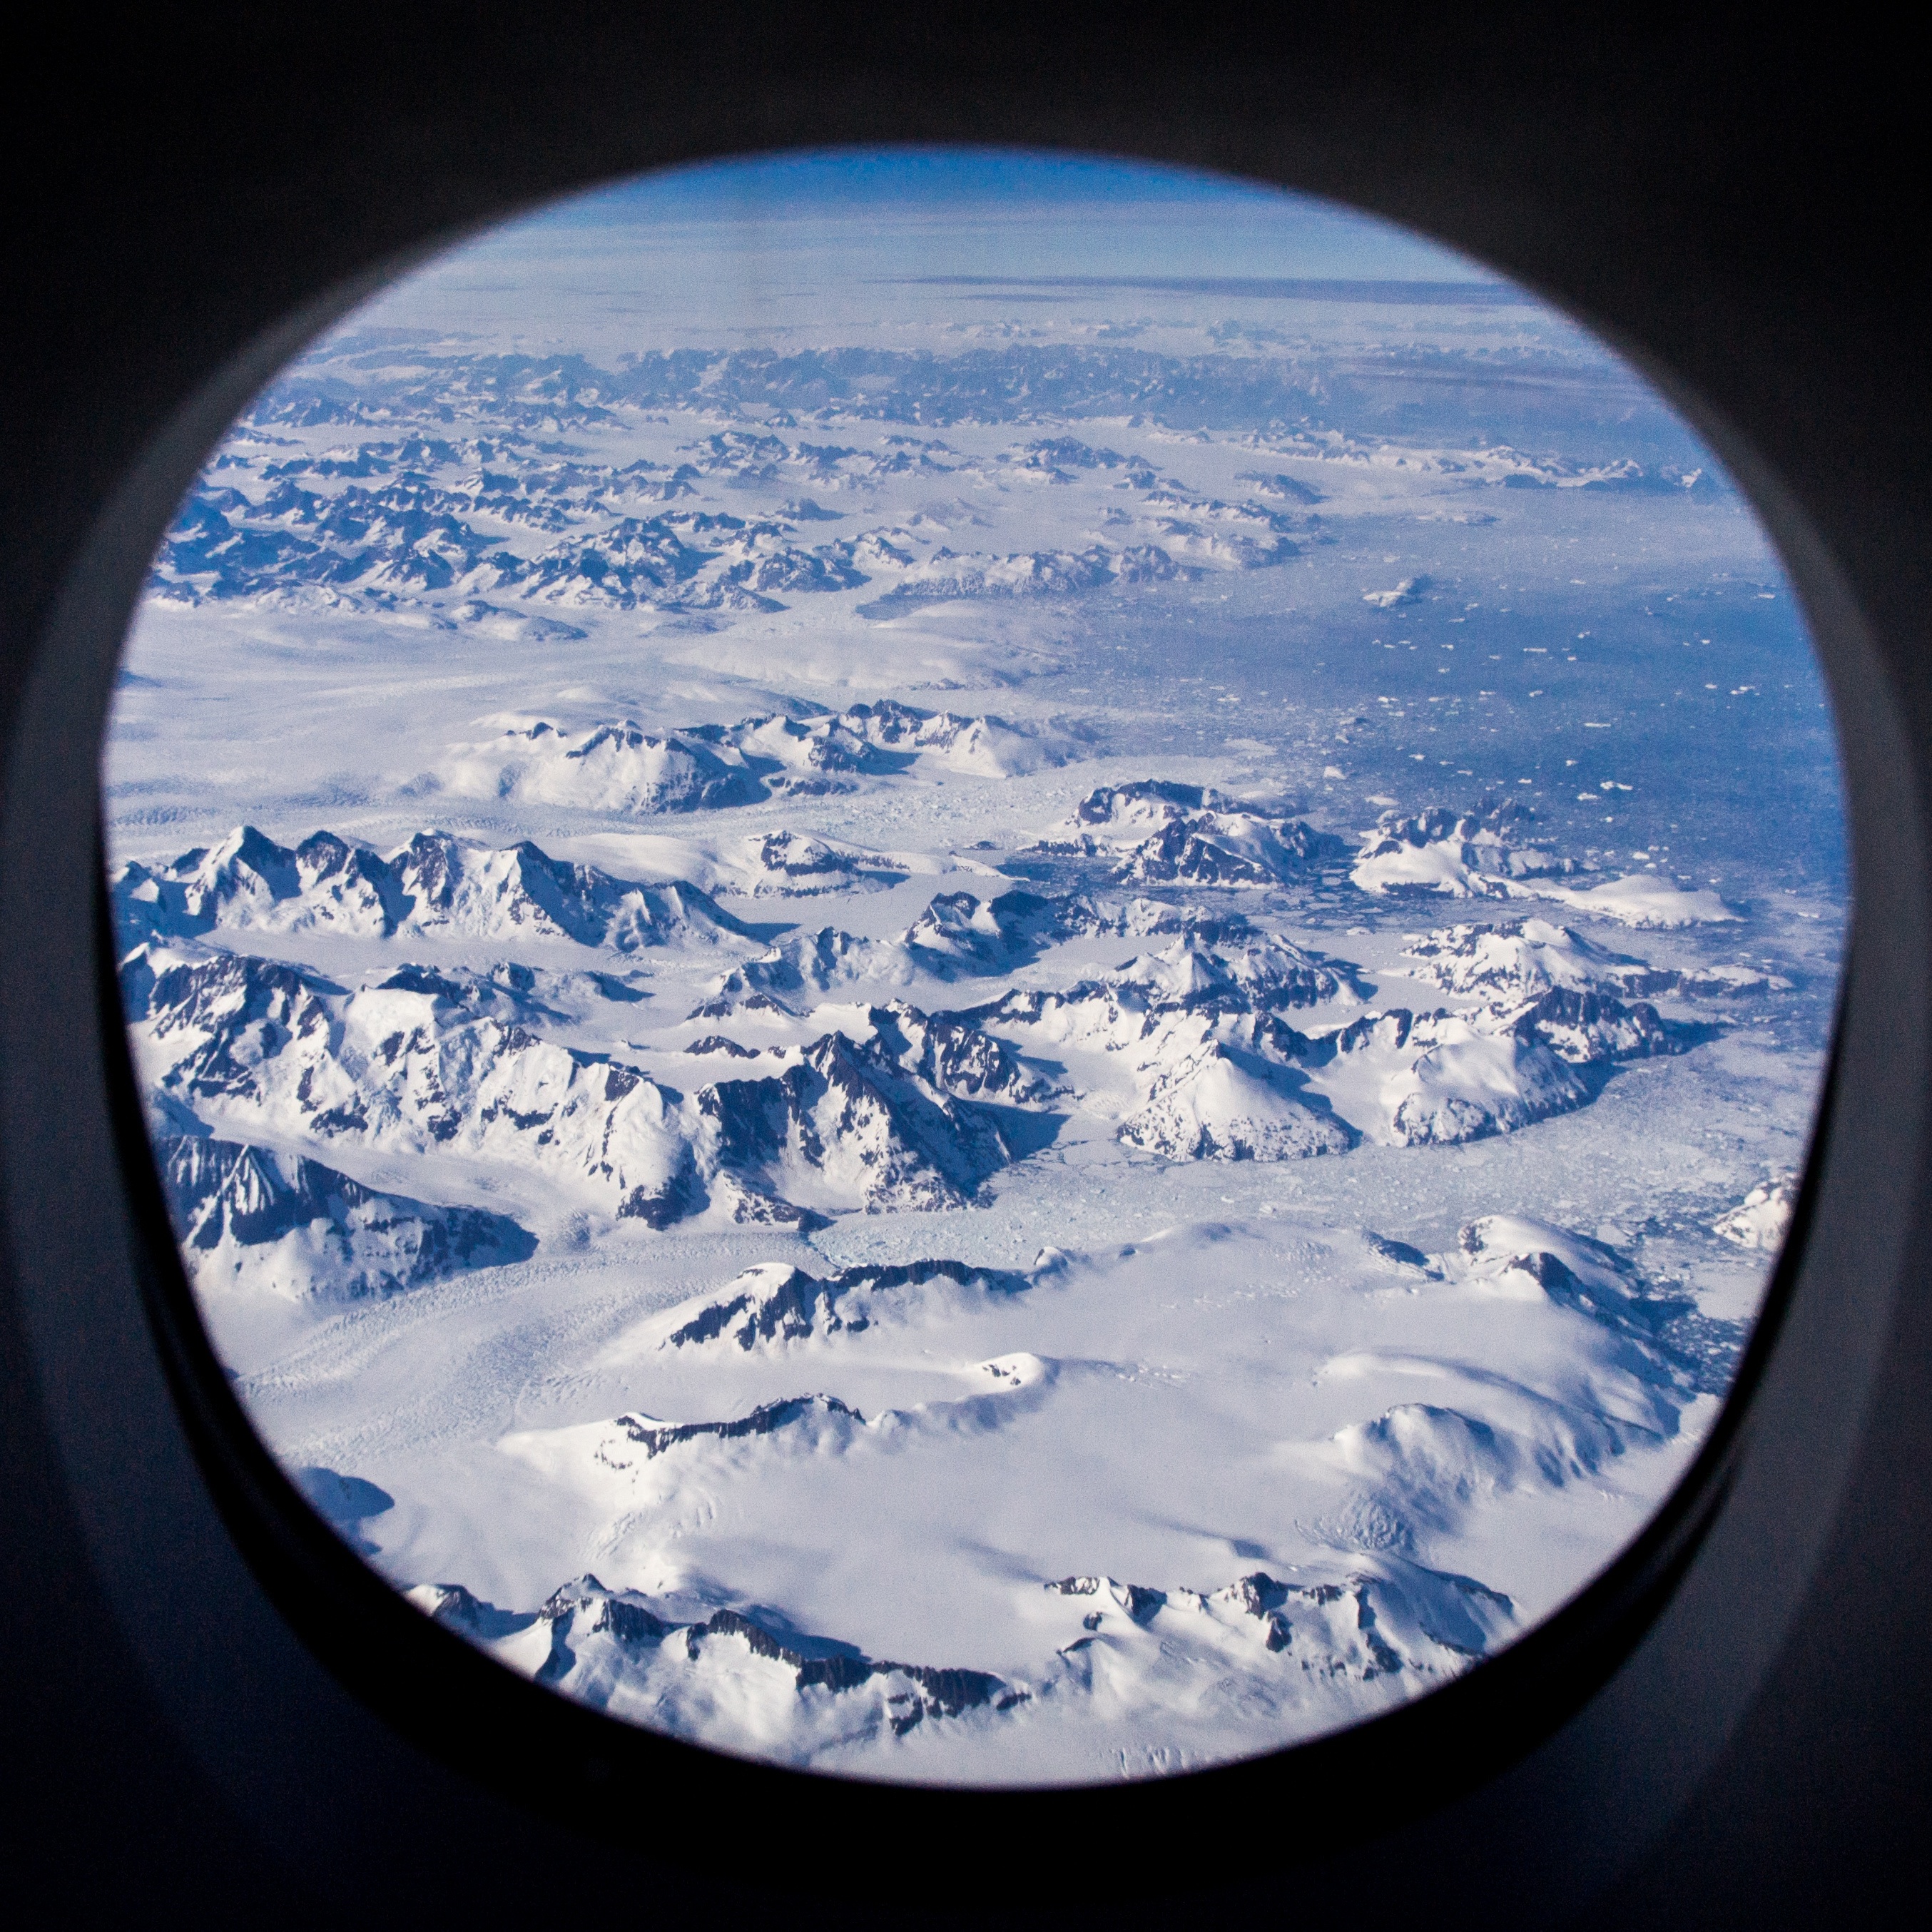
snow, cloud, sky, photography, atmosphere, ice, reflection, space, blue, arctic, moonlight, outer space, earth, planet, astronomical object, fisheye lens, atmosphere of earth